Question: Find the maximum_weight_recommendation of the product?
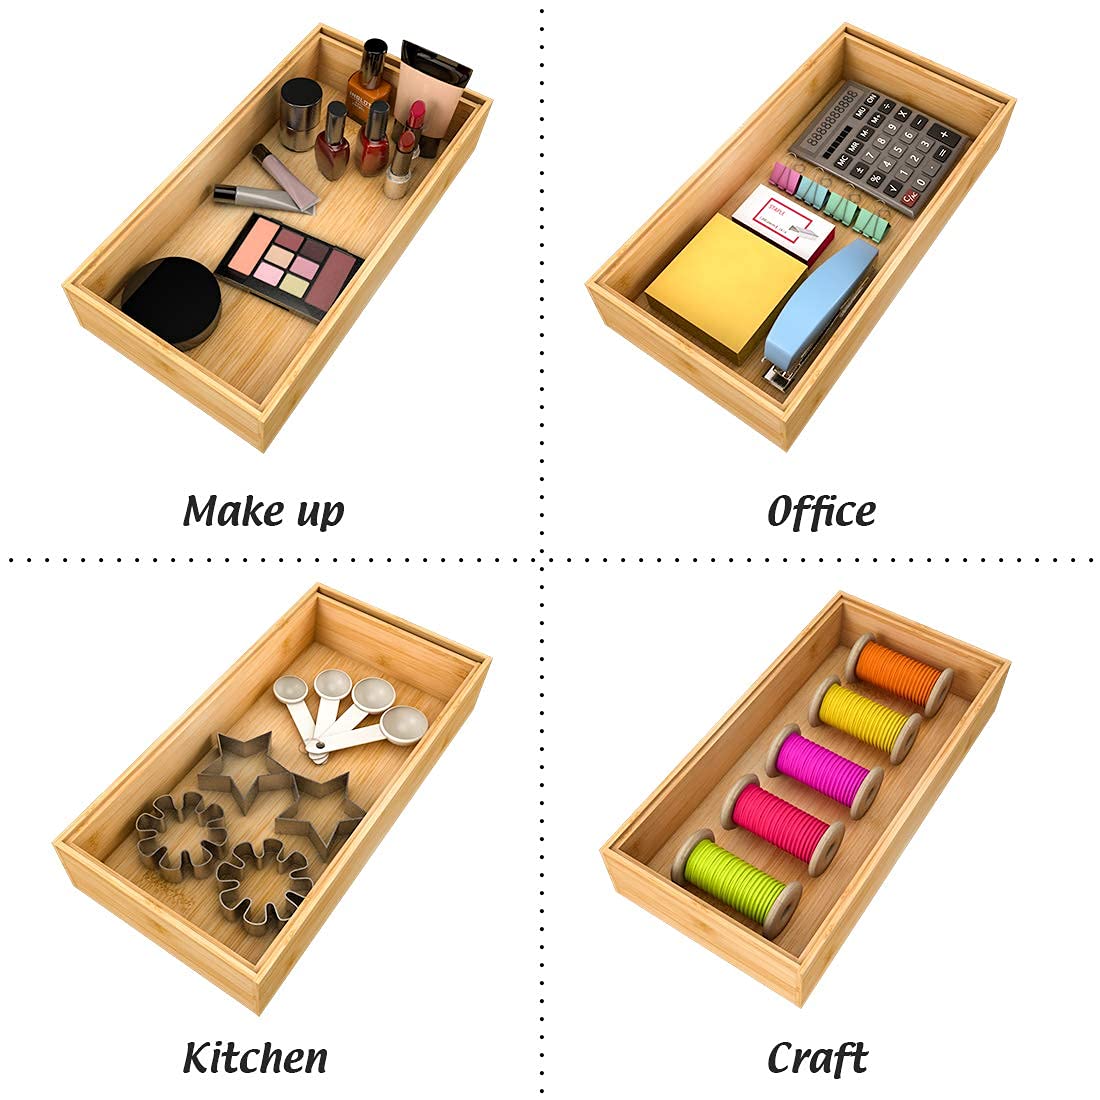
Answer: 8888888888.0 microgram